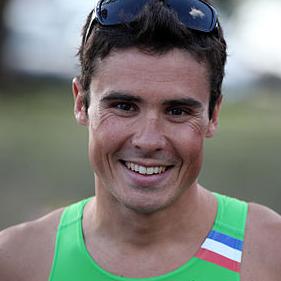
Age: 27